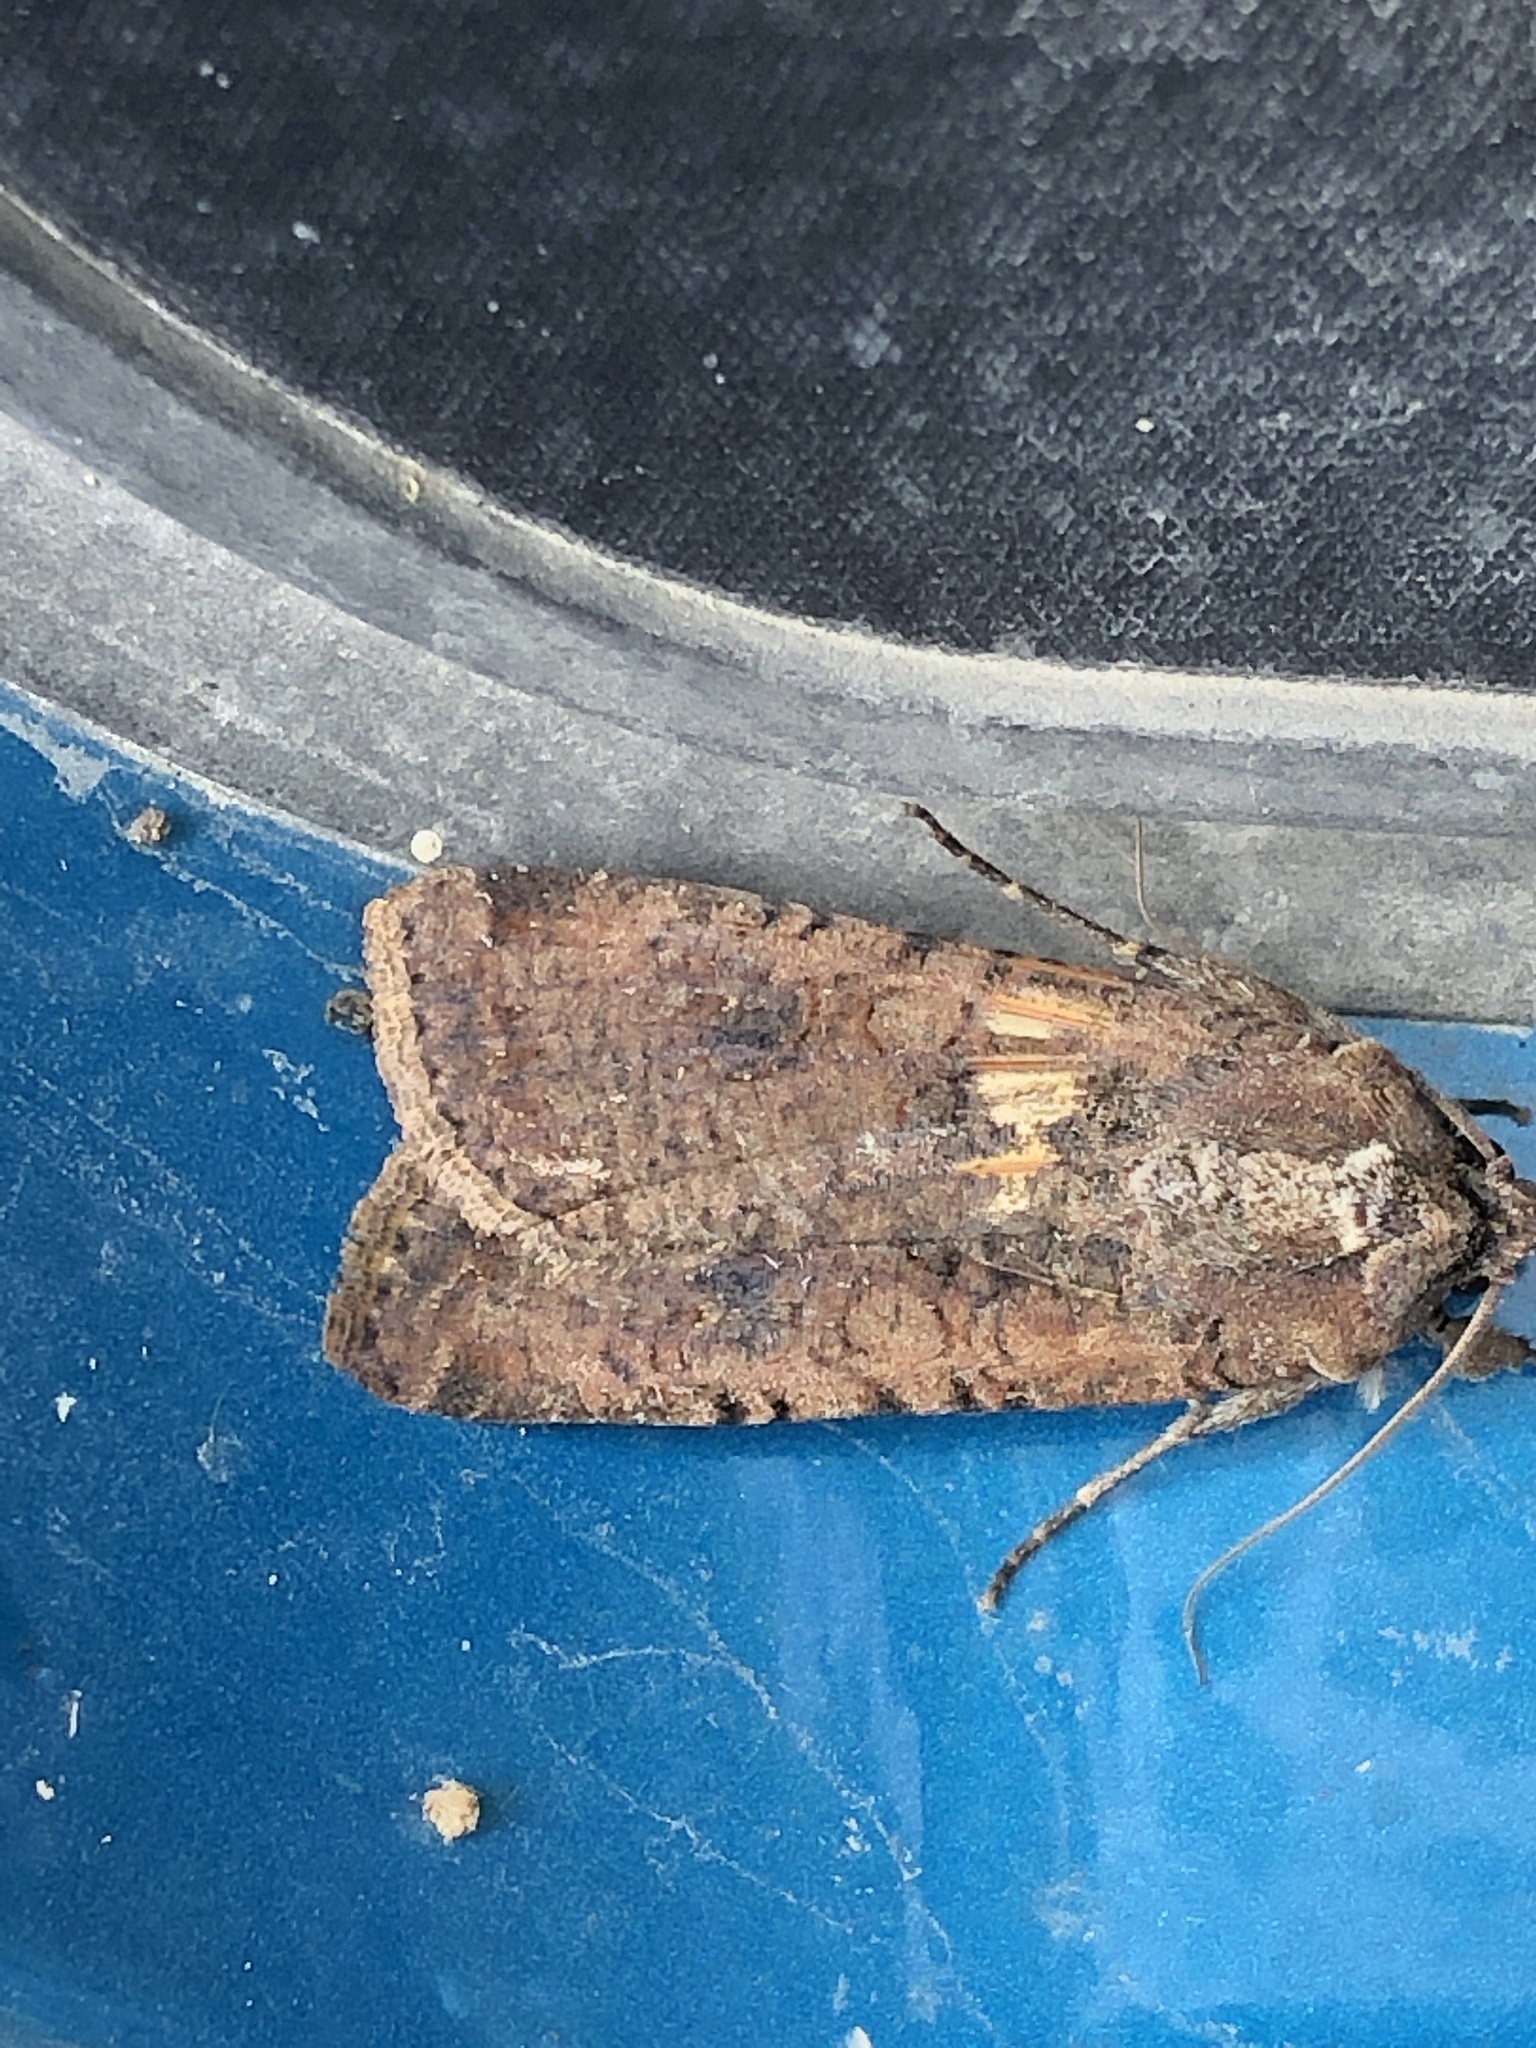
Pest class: cutworms